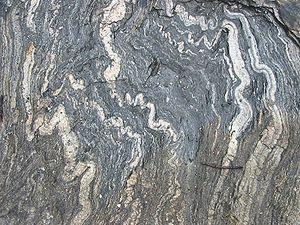
L'appellation Pyrénées-Mont Perdu désigne un vaste ensemble montagneux transfrontalier entre la France et l'Espagne, inscrit depuis 1997 sur la liste du « patrimoine mondial » de l'Organisation des Nations unies pour l'éducation, la science et la culture au titre des paysages naturels et des paysages culturels.